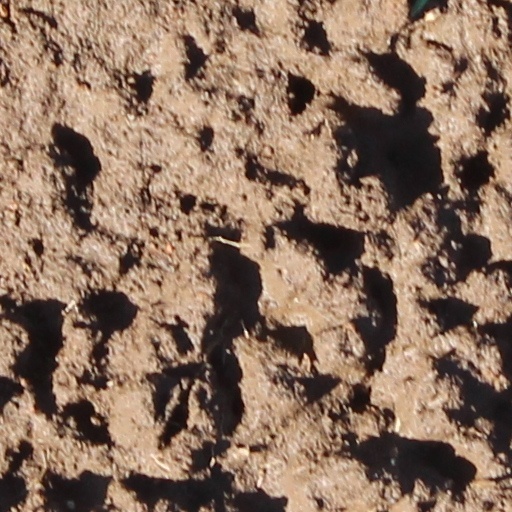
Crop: wheat